Santo Antônio, Rio Grande do Sul

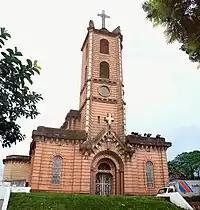
"Igreja de Santo Antônio".

Santo Antônio is a neighbourhood ("bairro") in the city of Porto Alegre, the state capital of Rio Grande do Sul, in Brazil. It was created by Law 2022 from December 7, 1959.